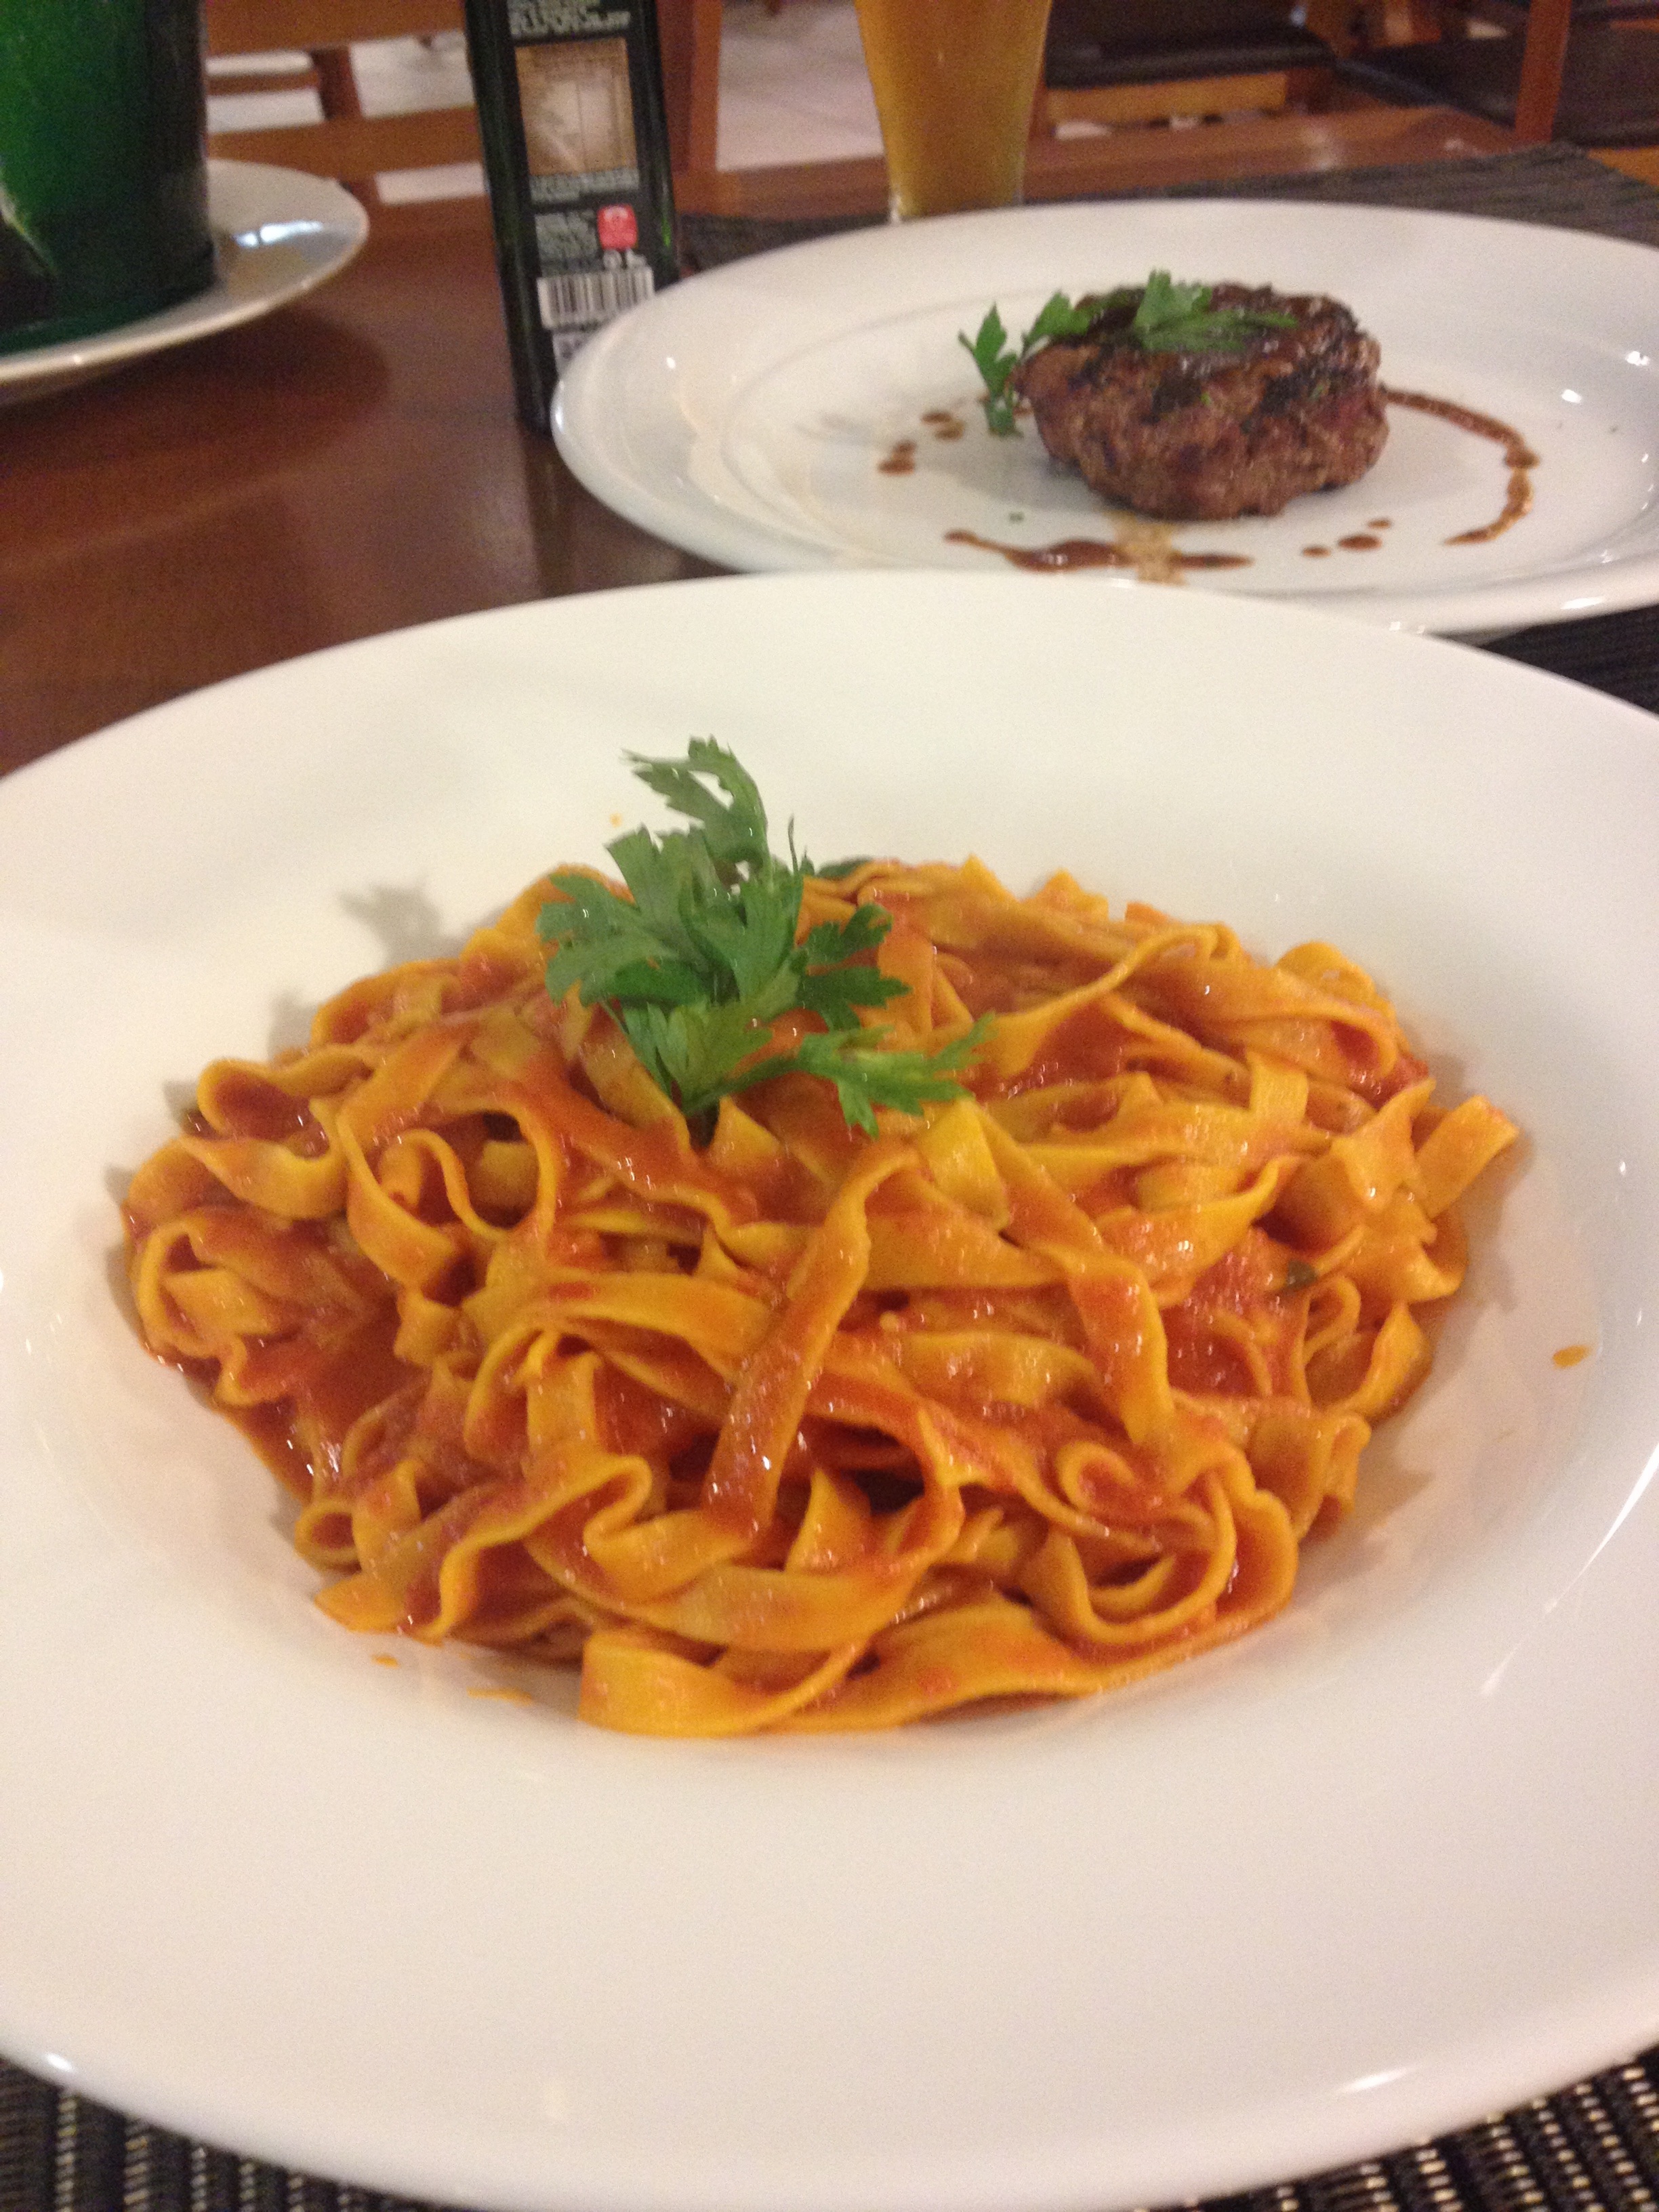
dish, meal, food, meat, cuisine, pasta, spaghetti, feast, yummy, italian food, carbonara, european food, chow mein, bucatini, pici